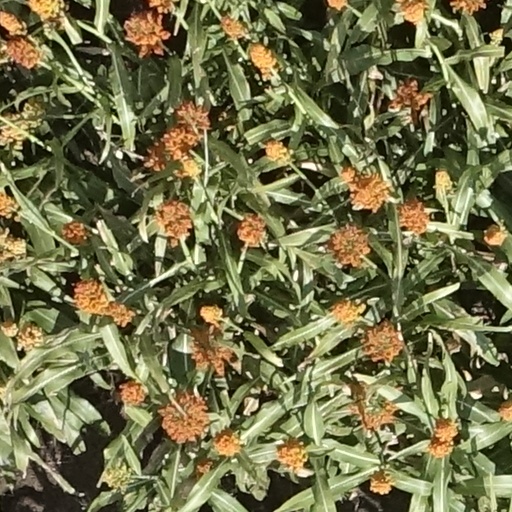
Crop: sorghum